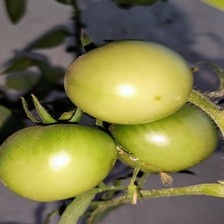
Label: tomato